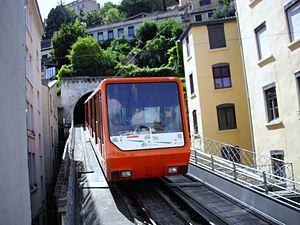
Le funiculaire Saint Just arrive à son terminus, Vieux Lyon Cathédrale Saint Jean.
Le quartier de Saint-Just est situé dans le 5ᵉ arrondissement de Lyon, sur la colline de Fourvière. Il doit son nom au 13ᵉ évêque de Lyon, saint Just, au IVᵉ siècle.